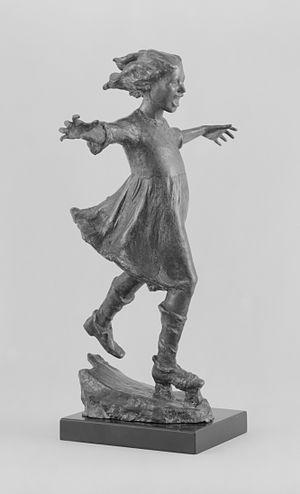
Abastenia St. Leger Eberle est une sculptrice américaine connue pour ses petits bronzes pleins de vie dépeignant les pauvres immigrants du Lower East Side de New York. Eberle était une artiste aux fortes convictions qui considérait que les artistes devaient créer des œuvres politiquement et socialement engagées reflétant les problèmes du temps. Elle a passé sa vie à lutter pour l'égalité des droits des femmes américaines et en général. Son œuvre la plus célèbre, The White Slave, traitant de la prostitution enfantine, a causé un scandale quand elle a été exposée à l'Armory Show en 1913.